Myopia

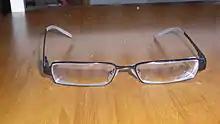
Glasses are commonly used to address myopia.

The National Institutes of Health says there is no known way of preventing myopia, and the use of glasses or contact lenses does not affect its progression, unless the glasses or contact lenses are too strong of a prescription. There is no universally accepted method of preventing myopia and proposed methods need additional study to determine their effectiveness. Optical correction using glasses or contact lenses is the most common treatment; other approaches include orthokeratology, and refractive surgery. Medications (mostly atropine) and vision therapy can be effective in addressing the various forms of pseudomyopia.